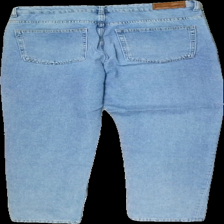
View: back
Type: Jeans
Category: Ladies
Brand: Never Denim Låg
Colors: Blue
Material: 100% cotton
Cut: Regular
Size: L
Season: All
Trend: Denim
Price range: 50-100
Recommended usage: Reuse